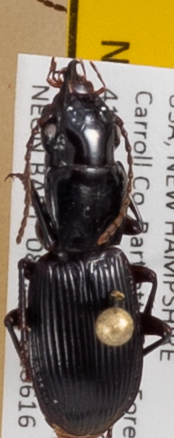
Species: Pterostichus rostratus
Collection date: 2021-06-16
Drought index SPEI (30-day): -2.09
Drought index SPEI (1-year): -1.13
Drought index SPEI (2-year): -0.8